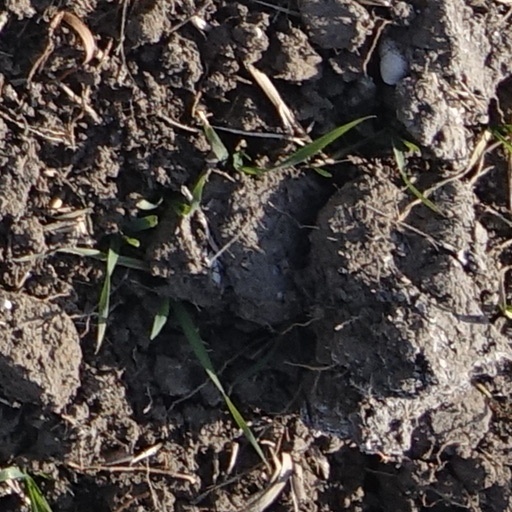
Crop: wheat